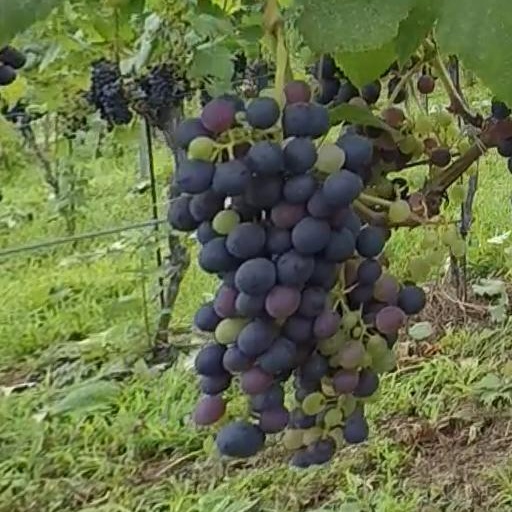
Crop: grape